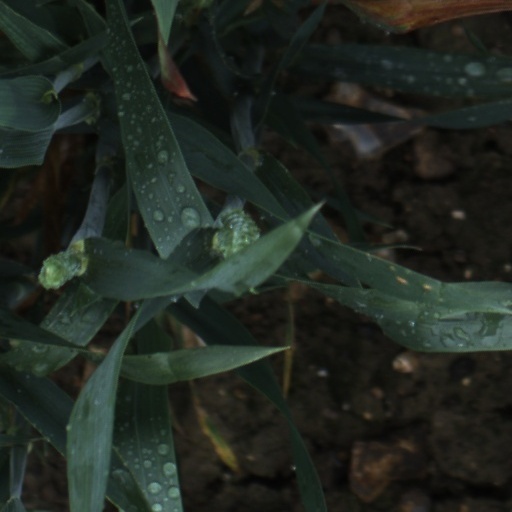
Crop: wheat